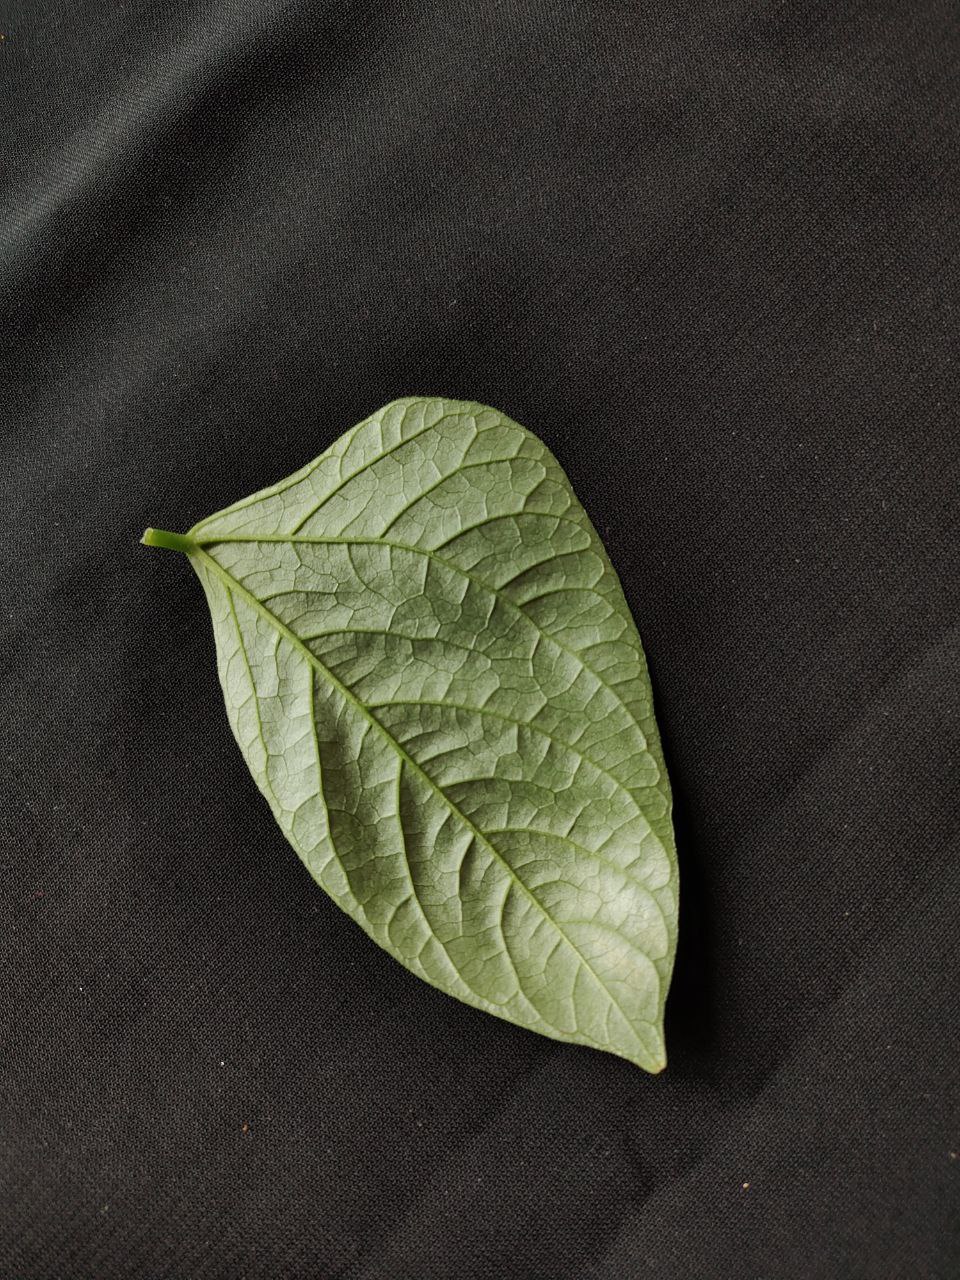
Crop: cowpea
Leaf condition: Fresh Leaf